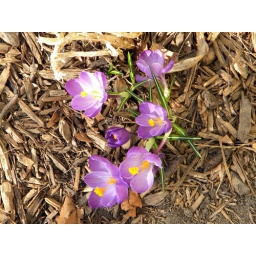
These are the flowers in my front flower bed.